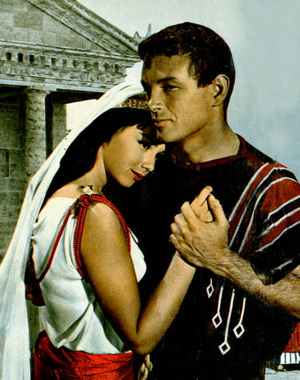
Jacques Sernas, né le 30 juillet 1925 à Kaunas, mort à Rome le 3 juillet 2015, est un acteur français ayant fait une carrière internationale, notamment en Italie. Il a joué dans plusieurs péplums.
Lorella De Luca est une actrice italienne, née à Florence le 17 septembre 1940, et morte à Civitavecchia le 9 janvier 2014.
Sous le signe de Rome est un peplum italo-franco-germano-yougoslave réalisé par Guido Brignone en 1958.